USS Connecticut (BB-18)

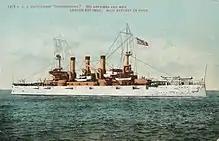
Postcard of the ship published in San Francisco

Arriving in Mexico, on 20 March, the fleet underwent three weeks of target practice. Rear Admiral Evans was relieved of command during this time, as he was completely bedridden and in constant pain. To get him medical attention, "Connecticut" set sail north at full speed on 30 March. She was met two days later by the schooner , which took the admiral to a hospital. "Connecticut" traveled back south to rejoin the fleet, and Rear Admiral Charles M. Thomas took Evans's place on "Connecticut" as the commander of the fleet, which continued its journey north towards California.